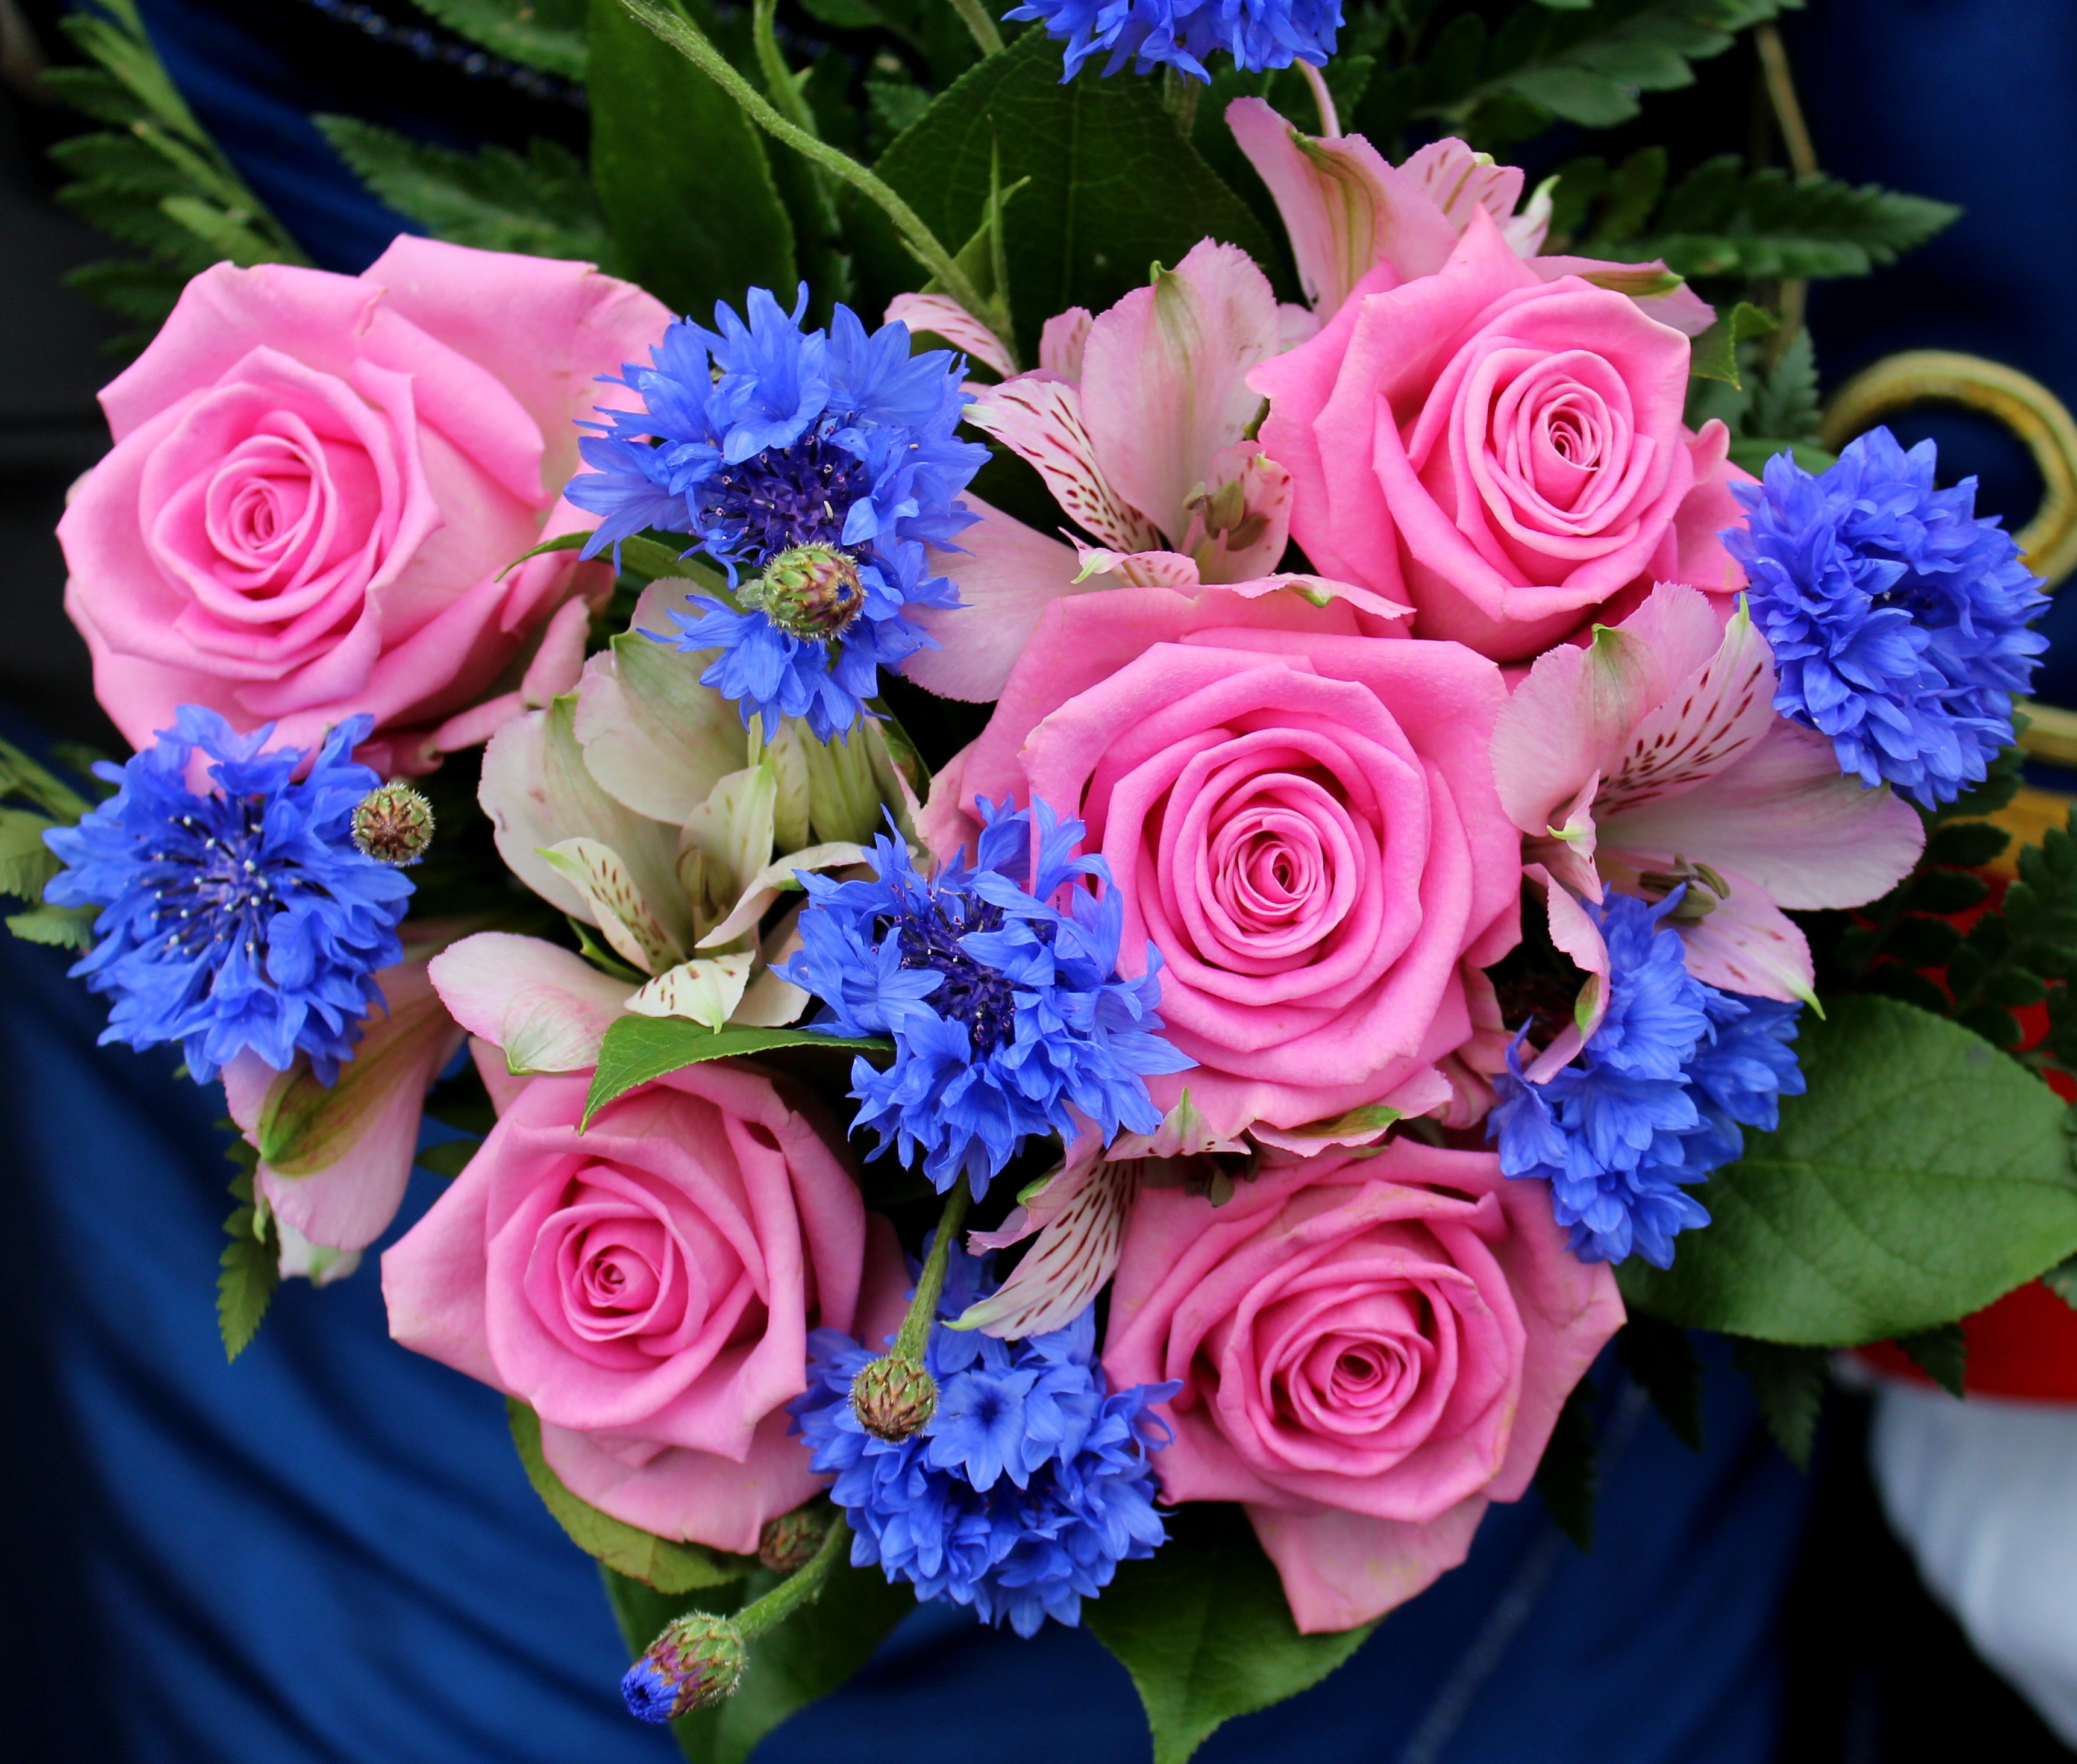
plant, flower, petal, bouquet, rose, pink, flora, flowers, floristry, dusseldorf, flowering plant, garden roses, rose family, shooting club, flower bouquet, cut flowers, floral design, land plant, flower arranging, schuetzenkoenigin